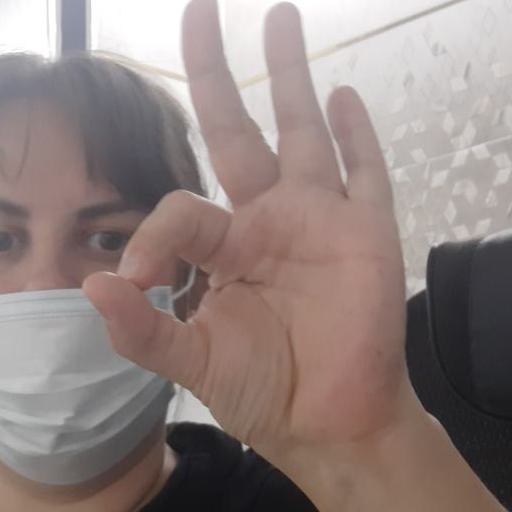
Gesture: ok